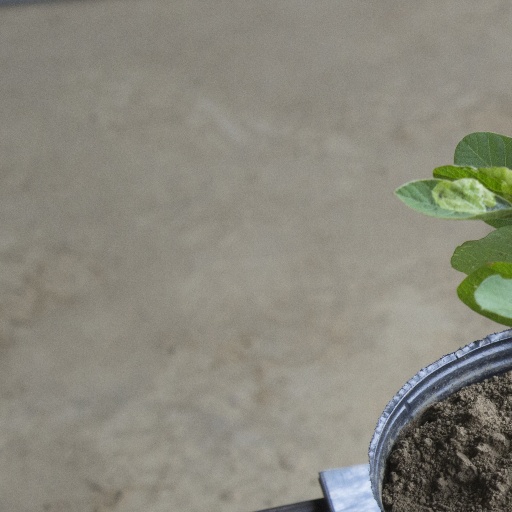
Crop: soybean